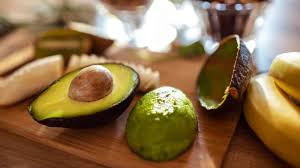
Label: Avocado